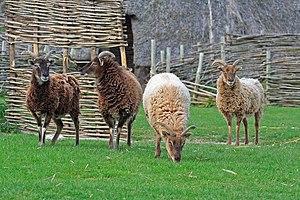
La domestication d'une espèce, animale ou végétale, est l'acquisition, la perte ou le développement de caractères morphologiques, physiologiques ou comportementaux nouveaux et héréditaires, résultant d’une interaction prolongée, d'un contrôle voire d'une sélection délibérée de la part des communautés humaines. Elle se traduit par une modification plus ou moins profonde du patrimoine génétique de l'espèce, voire la formation d'une espèce génétiquement disjointe.